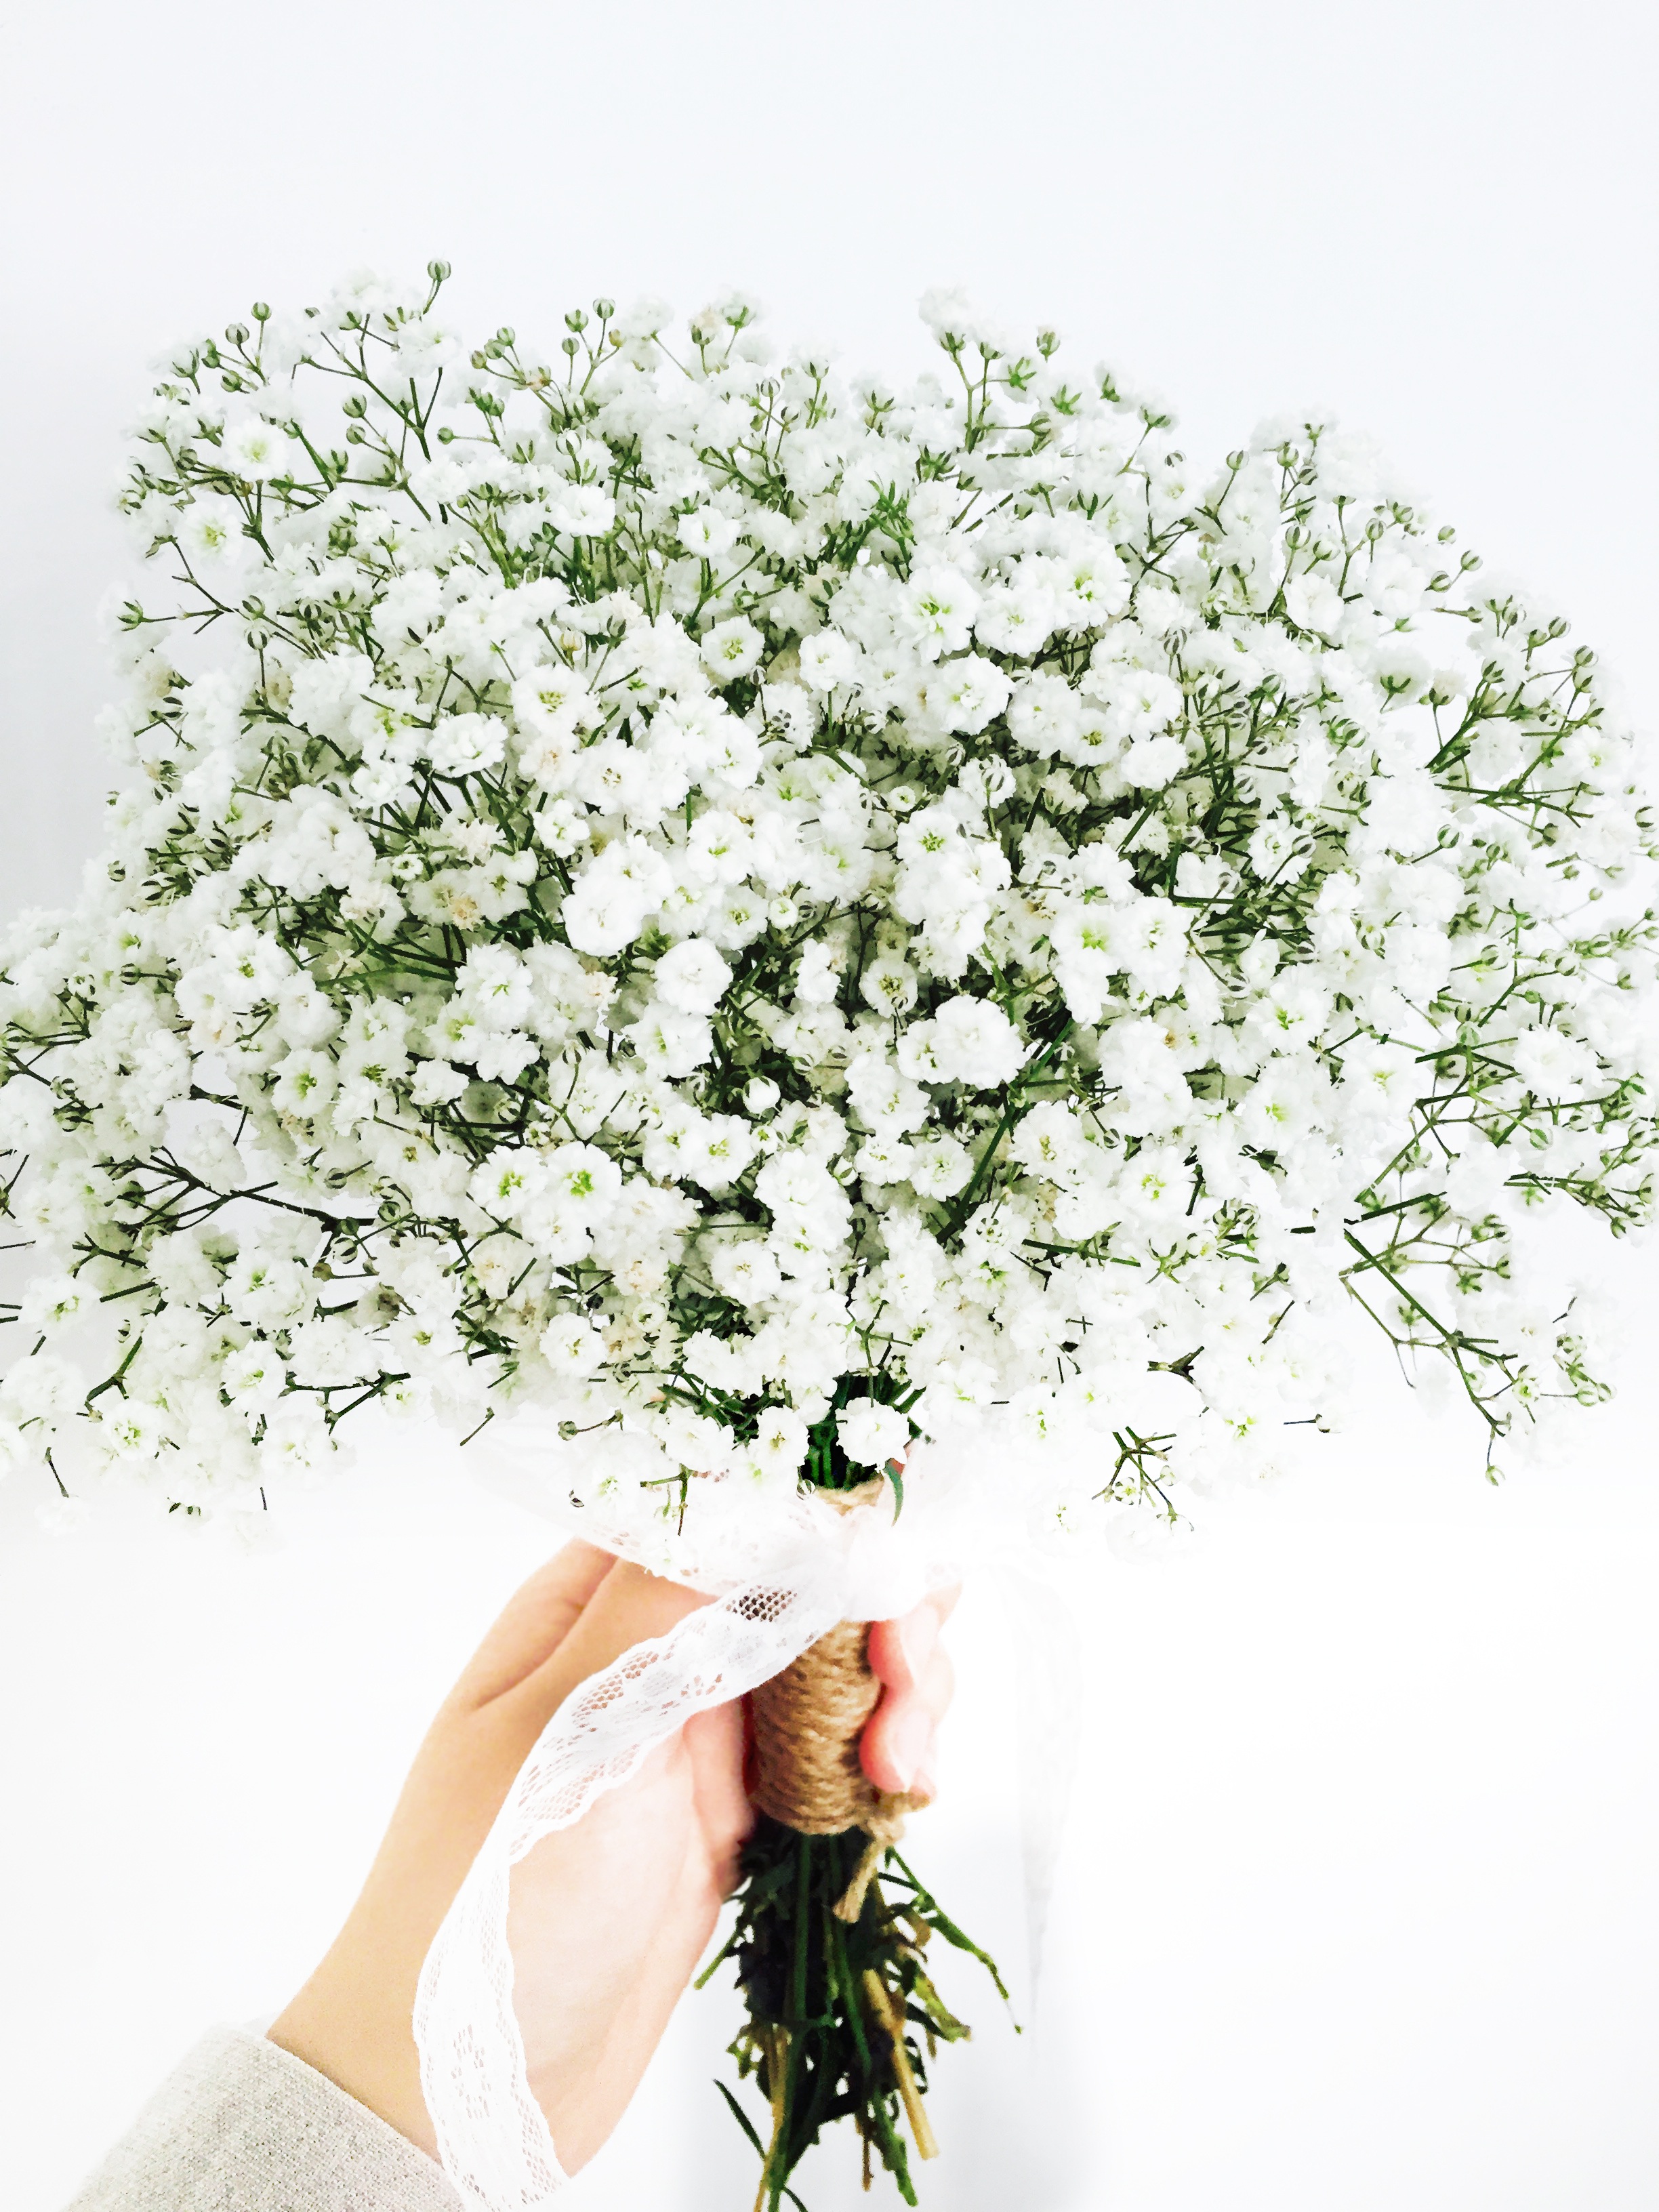
branch, blossom, plant, flower, bouquet, spring, ornament, flowers, shrub, floristry, props, jasmine, flowering plant, flower bouquet, cut flowers, floral design, gypsophila elegans, land plant, flower arranging